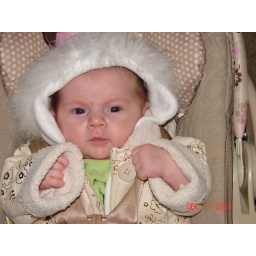
Chloe in her car seat on December 17, 2010 with her new hat and coat.